Simon Bosboom

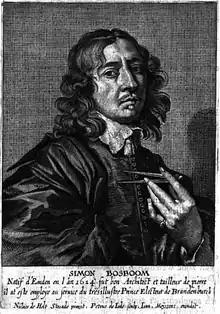
Portrait engraved by Pieter de Jode II after Nicolaes de Helt Stockade for Het Gulden Cabinet.

Simon Bosboom (1614, Emden – 1662, Amsterdam), was a Dutch Golden Age architect and writer.